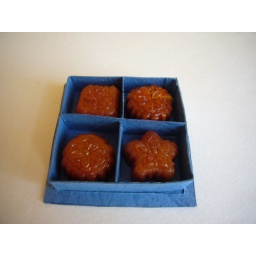
moon cake in a box